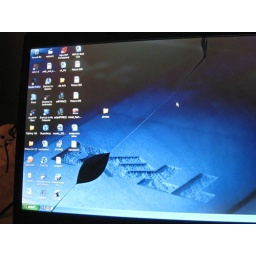
We've somehow managed to get a random crack in the laptop screen - most annoying!